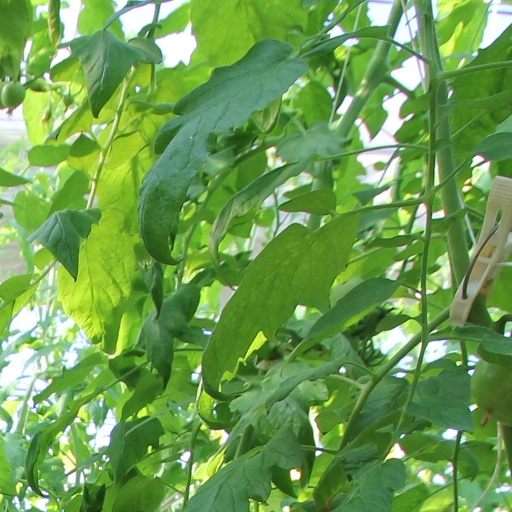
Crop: tomato